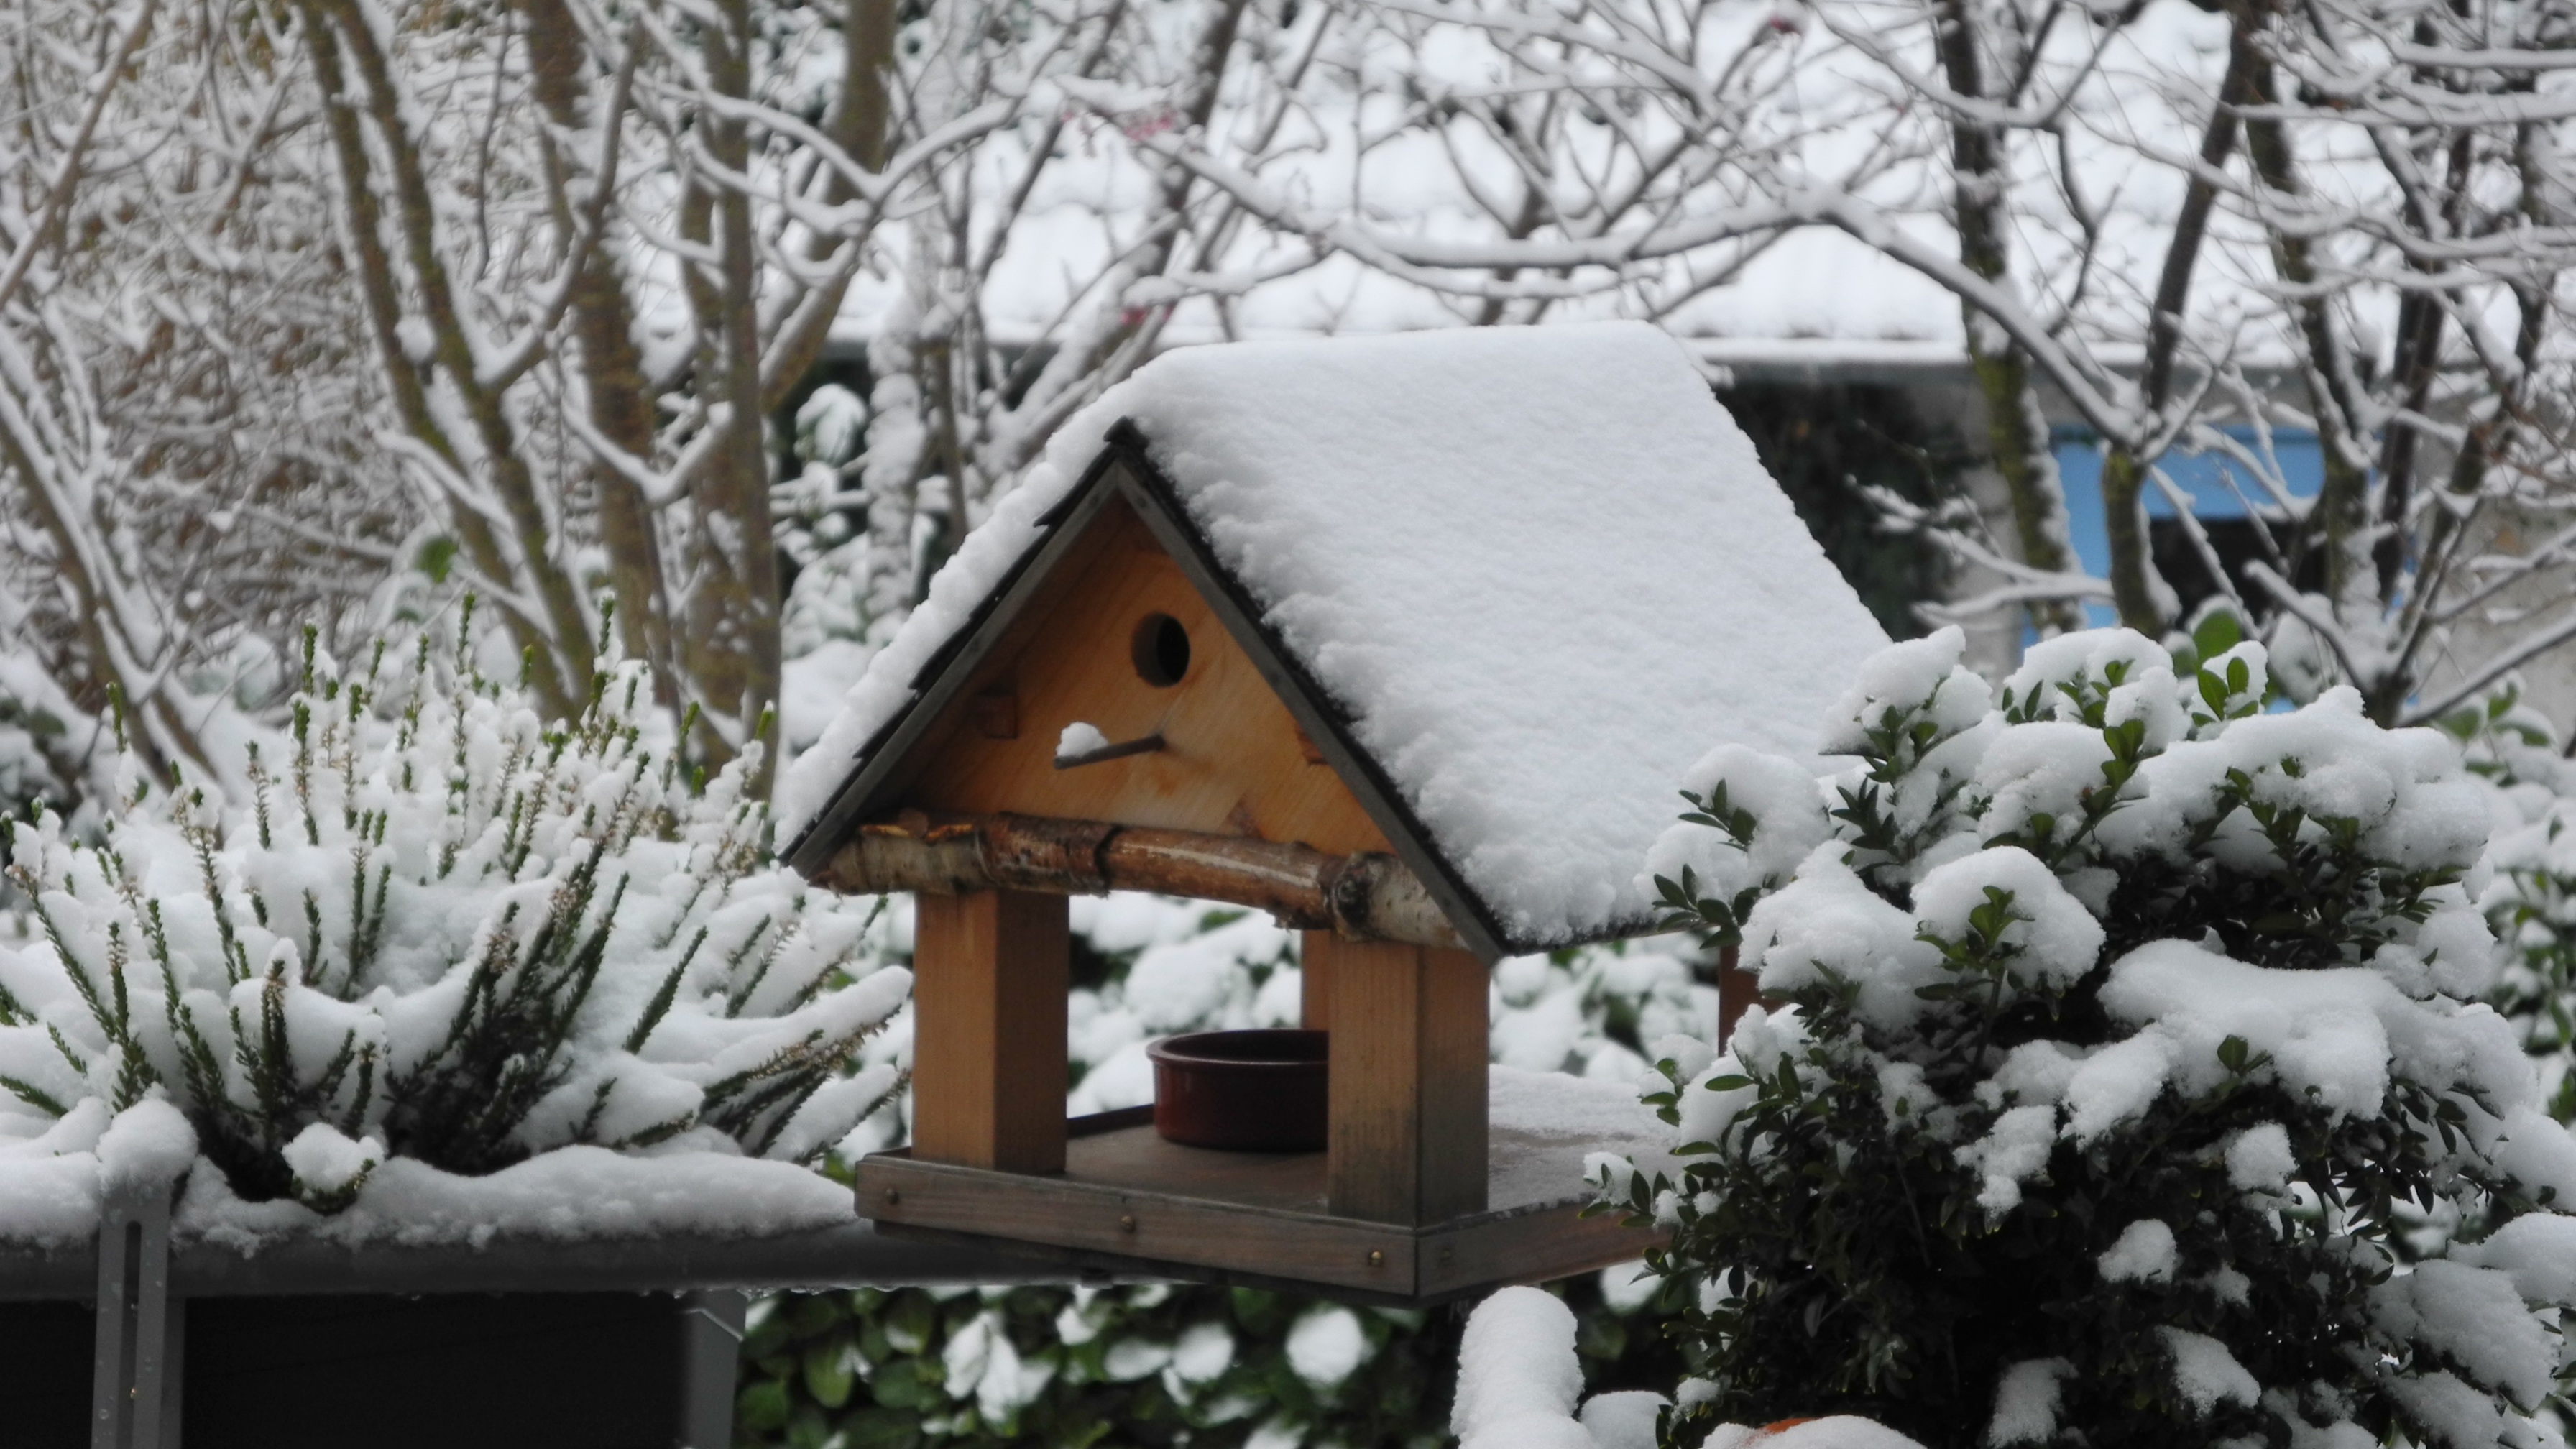
tree, branch, snow, cold, winter, bird, home, cottage, weather, backyard, snowy, garden, season, bird feeding, feeding, wintry, aviary, winter mood, bird feeder